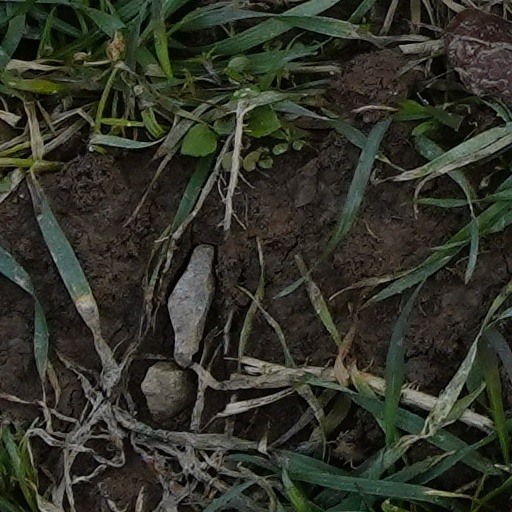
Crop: wheat